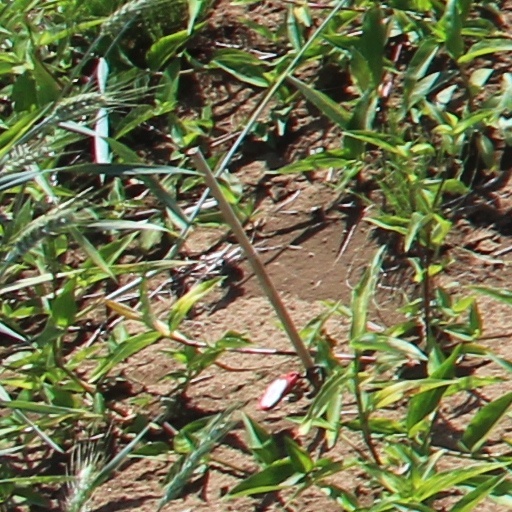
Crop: wheat